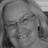
Emotion: happy